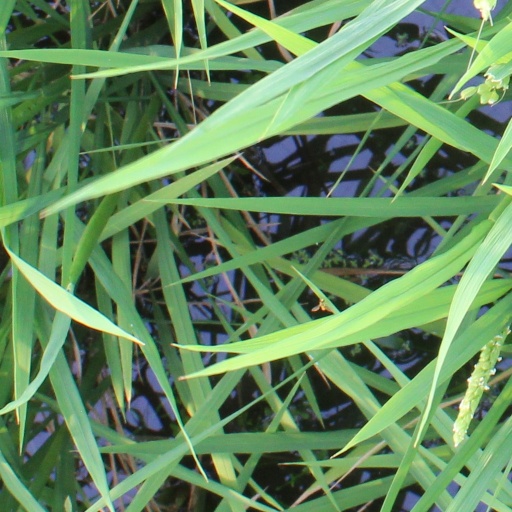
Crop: rice